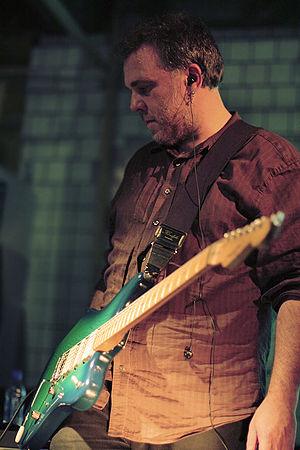
Robin Andrew Guthrie est un musicien connu comme cofondateur des Cocteau Twins. Au cours de sa carrière, Guthrie a joué la guitare, guitare basse, claviers, batterie et autres instruments de musique, en plus de la programmation, l'échantillonnage et le traitement du son. Guthrie travaille aussi beaucoup en tant que producteur et ingénieur.